Old White Mill

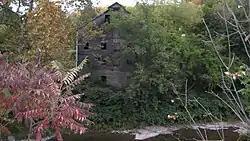

The Old White Mill, also known as Sterling Mill and Pinnock Mill, is a historic grist mill located at Meshoppen, Wyoming County, Pennsylvania. It was built in 1852, and is a 5 1/2-story, banked frame structure. It measures , sits on a stone foundation, and has a gable roof. It contains original milling equipment.